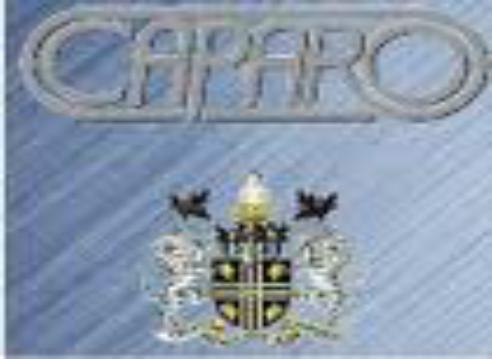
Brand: Caparo
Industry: Transportation